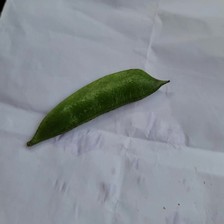
Label: others